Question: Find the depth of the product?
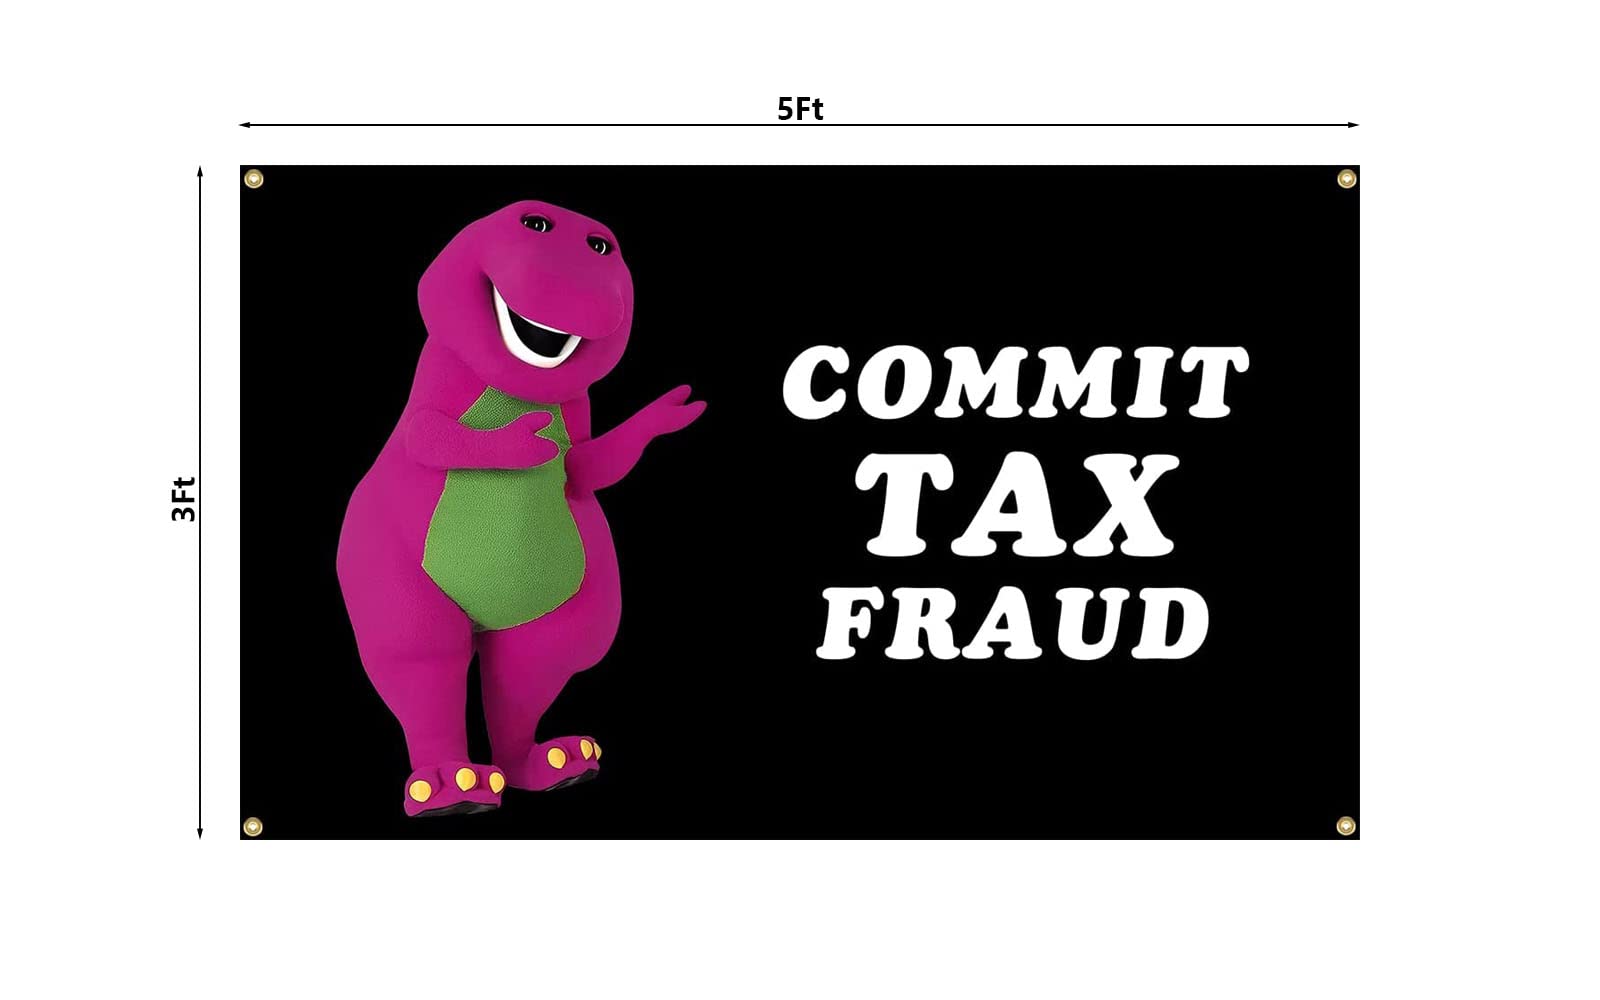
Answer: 5.0 foot